Ruby Jane Smith

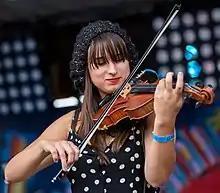
Smith performing at Utopia Fest in 2014

Ruby Jane Smith (born November 17, 1994) is an American fiddle player, singer, and songwriter in the traditional bluegrass and Americana music genres. The youngest fiddler invited to play the Grand Ole Opry, Smith has toured and recorded with Asleep at the Wheel’s Ray Benson, Drake Bell, and Willie Nelson, and has performed on "Austin City Limits".